The Cat in the Hat (video game)

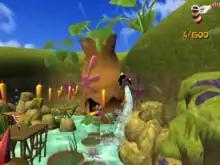
The Cat rides a rocket from the foreground to the background in the level 'Venus Cat Trap'.

Conrad and Sally's house serves as a hub world whose stages are household objects or rooms which have been corrupted by magic. The Cat explores worlds and chases Quinn out of them while gathering the scattered magic. In the game's boss fights, the Cat fights Quinn's machine and fires projectiles into its exhaust pipe to damage it and obtain a portion of the Crablock. There are ten levels, a bonus level, and three boss fights.